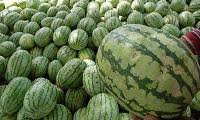
Label: Watermelon